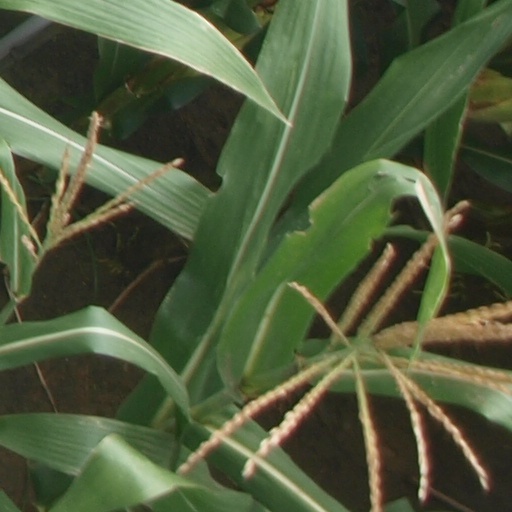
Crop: maize; corn